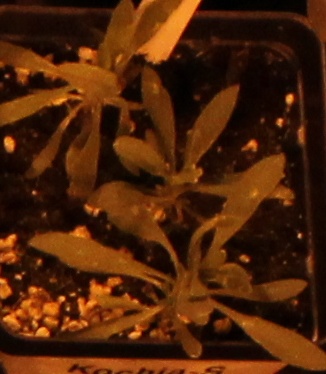
Label: Kochia